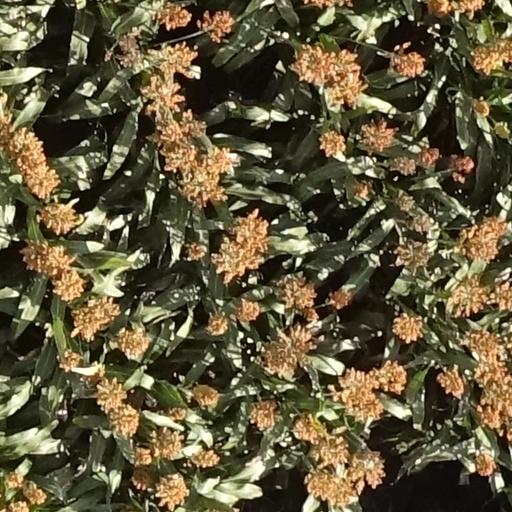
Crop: sorghum